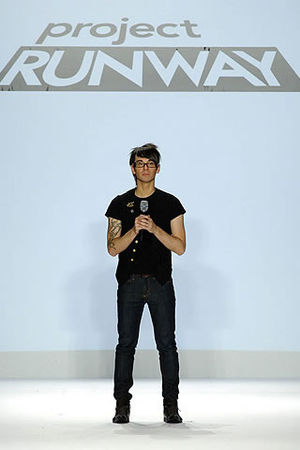
Project Runway / Vindere af Project Runway
Sæson 4-vinder Christian Siriano ved Project Runway-finalen til New York Fashion Week i 2008
Project Runway eller Projekt Catwalk er et amerikansk designer-realityshow med modellen Heidi Klum som vært. Første sæson havde præmiere i 2004 og showet har i 2016 haft 14 regulære sæsoner og 5 all star-sæsoner med tidligere deltagere.